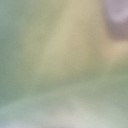
Label: Leaf_rust